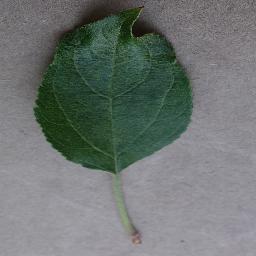
Label: Apple___healthy